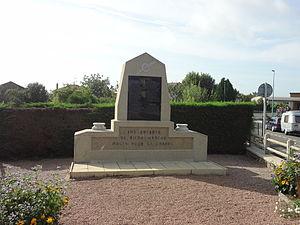
monument aux morts
Rilhac-Rancon est une commune française située dans le département de la Haute-Vienne, en région Nouvelle-Aquitaine.